Janel Leppin

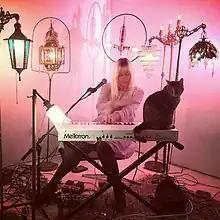
Songs for Voice and Mellotron by multi-instrumentalist and composer, Janel Leppin at the Wilderness Bureau in 2016.

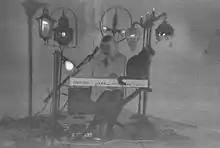
Leppin performing live on the M4000D.

"The Brink" (Shiny Boy, 2023) is Leppin's first solo cello recording and was performed live without overdubs.